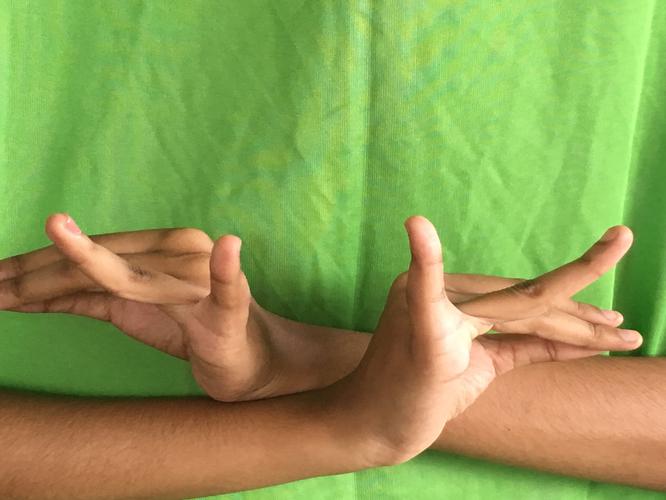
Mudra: Katakavardhana
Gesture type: double_hand